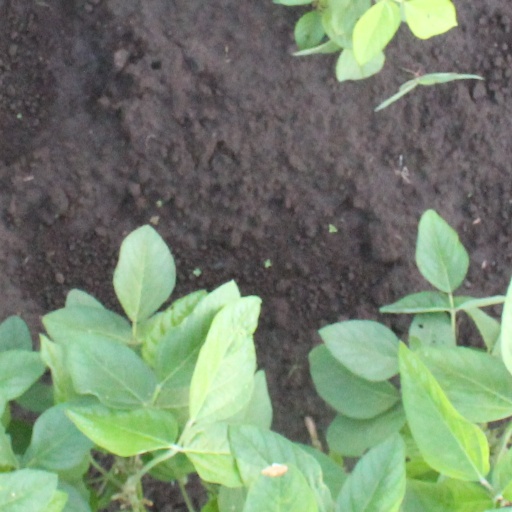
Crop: soybean